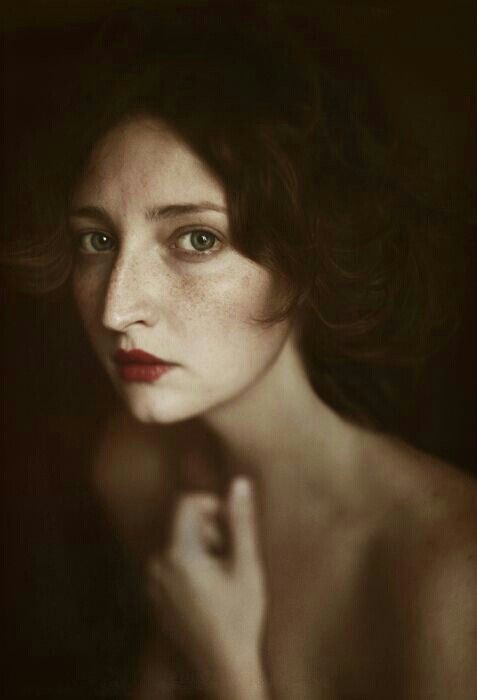
Label: Colored